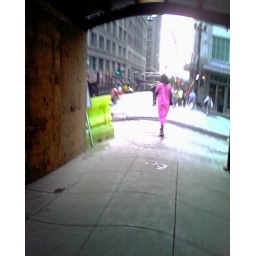
Shot on camera phone (Pocket PC); curves layer, sharpening using green channel and vignette in Photoshop